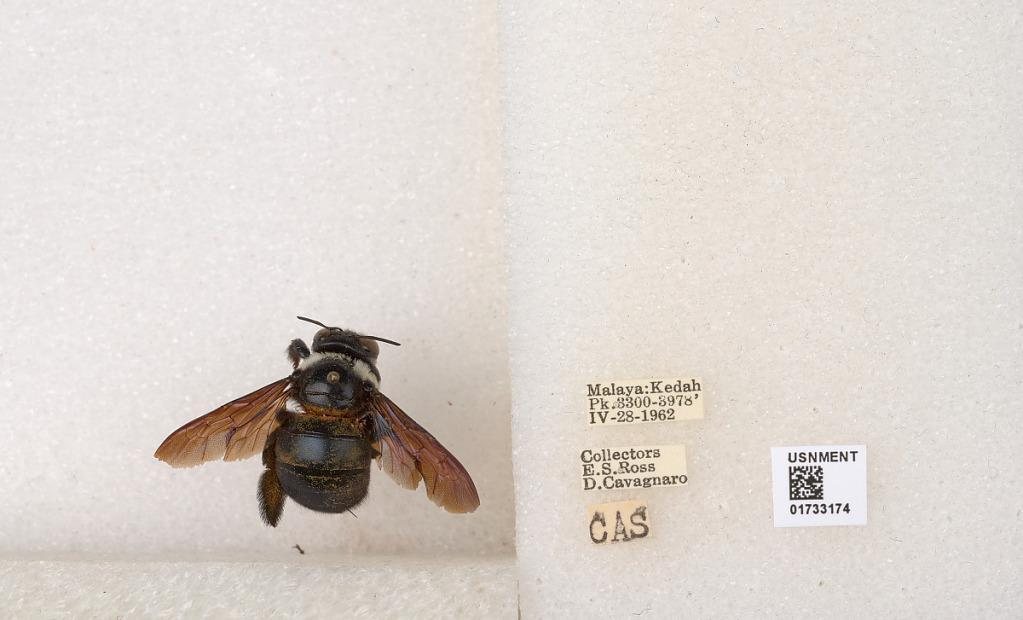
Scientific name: Xylocopa (Zonohirsuta) dejeanii dejeanii (Lepeletier)
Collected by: E. Ross & D. Cavagnaro
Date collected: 1962-4-28
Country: Malaysia
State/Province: Kedah
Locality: Kedah Pk.
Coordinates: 6.22911, 100.866